Neka Art Museum

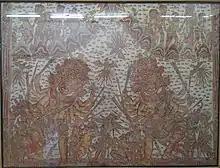
"Demonic Transformation", 19th century

Classical Puppet Style Painting : Originating from the 17th century or earlier, these artworks are usually anonymous but include work by Mangku Mura and I Nyoman Arcana.